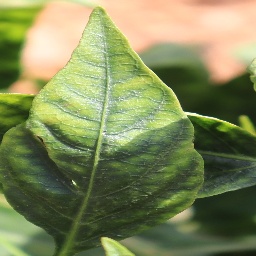
Label: nutritional